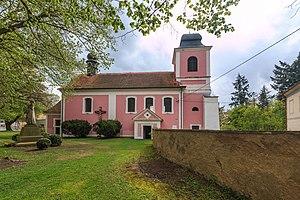
Zbečno est une commune du district de Rakovník, dans la région de Bohême-Centrale, en République tchèque. Sa population s'élevait à 559 habitants en 2020.